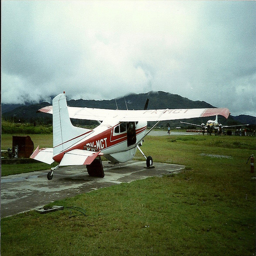
a small crop duster plane sits parked near another plane
A great shot of a parked Air Plane.
A small Cessna airplane is parked at a small airfield.
A small plane grounded on a cloudy day.
A small plane sits at the end of a small runway.